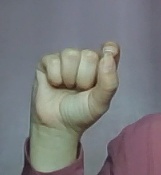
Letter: fa